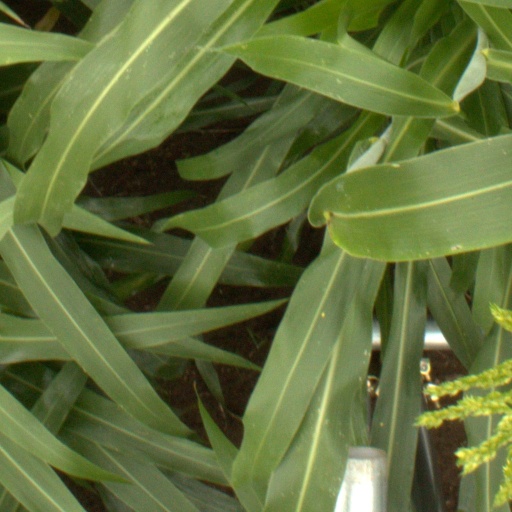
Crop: sorghum